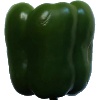
Label: green_pepper